Jacob Madsen

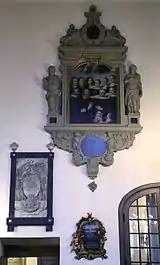
The Epitaph in Church of Holmen

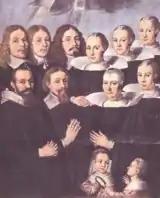
The oil painting from the epitaph

Madsen married Karen Eilersdatter (1591 in Vordingborg – 24 November 1674 in Copenhagen) in c. 1621. She was the daughter of customs officer and mayor of Vordingborg Eiler Jacobsen and his wife Margrethe Pedersdatter. Marsen was her second husband. Her first husband was Iver Bruun, hvis navn også hendes børn af 2. ægteskab antog), d. af borgmester og tolder i Vordingborg Eiler Jacobsen og Margrethe Pedersdatter.